George Mahan Jr.

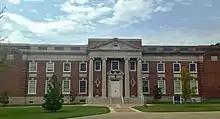
John Willard Brister Library at Memphis State University

He apprenticed under fellow Memphis architect and author Neander Woods and went on to work with his brother Everett Woods on several projects. Mahan founded the firm of Mahan and Broadwell in 1912. His work is noted along with a few other architects on a historical marker in the Central Gardens Historic District. His name and one of the homes he designed are featured in a 1928 Electrol oil burner advertisement in "American Architect and Architecture".